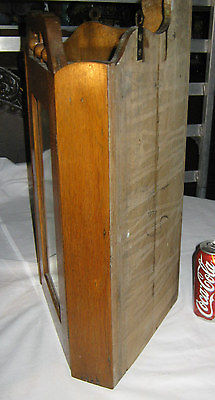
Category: cabinet